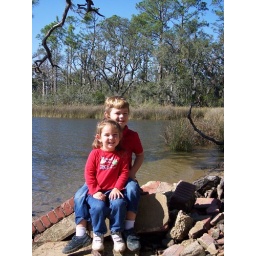
Clowning down by the water at home